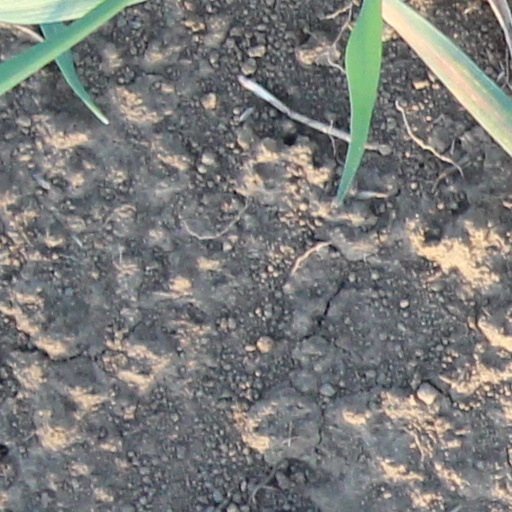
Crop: wheat